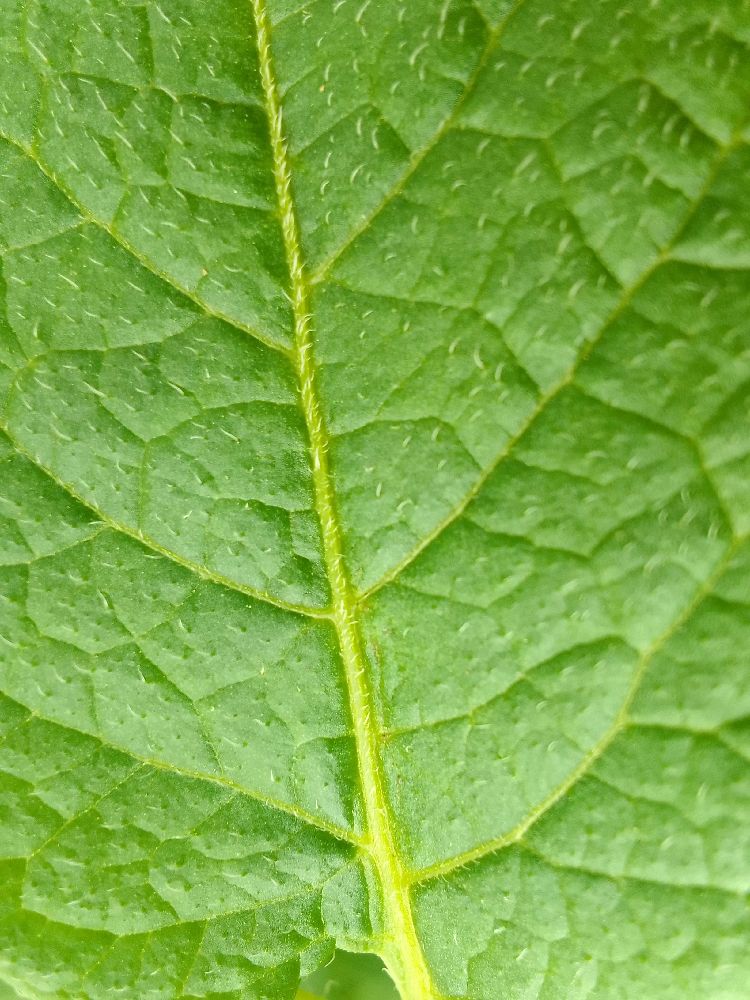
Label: Healthy